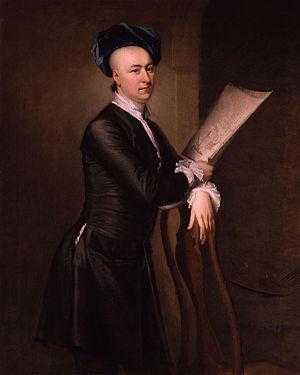
Samuel Scott est un peintre londonien spécialisé dans la peinture marine et la peinture topographique, né à Londres vers 1702 et décédé à Bath le 12 octobre 1772.